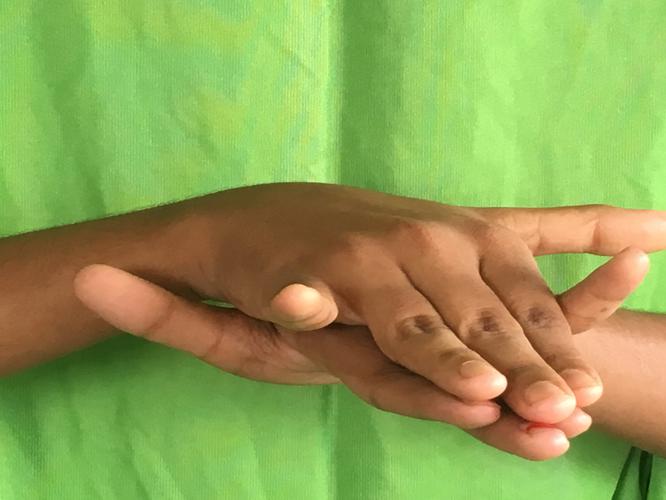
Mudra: Varaha
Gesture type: double_hand